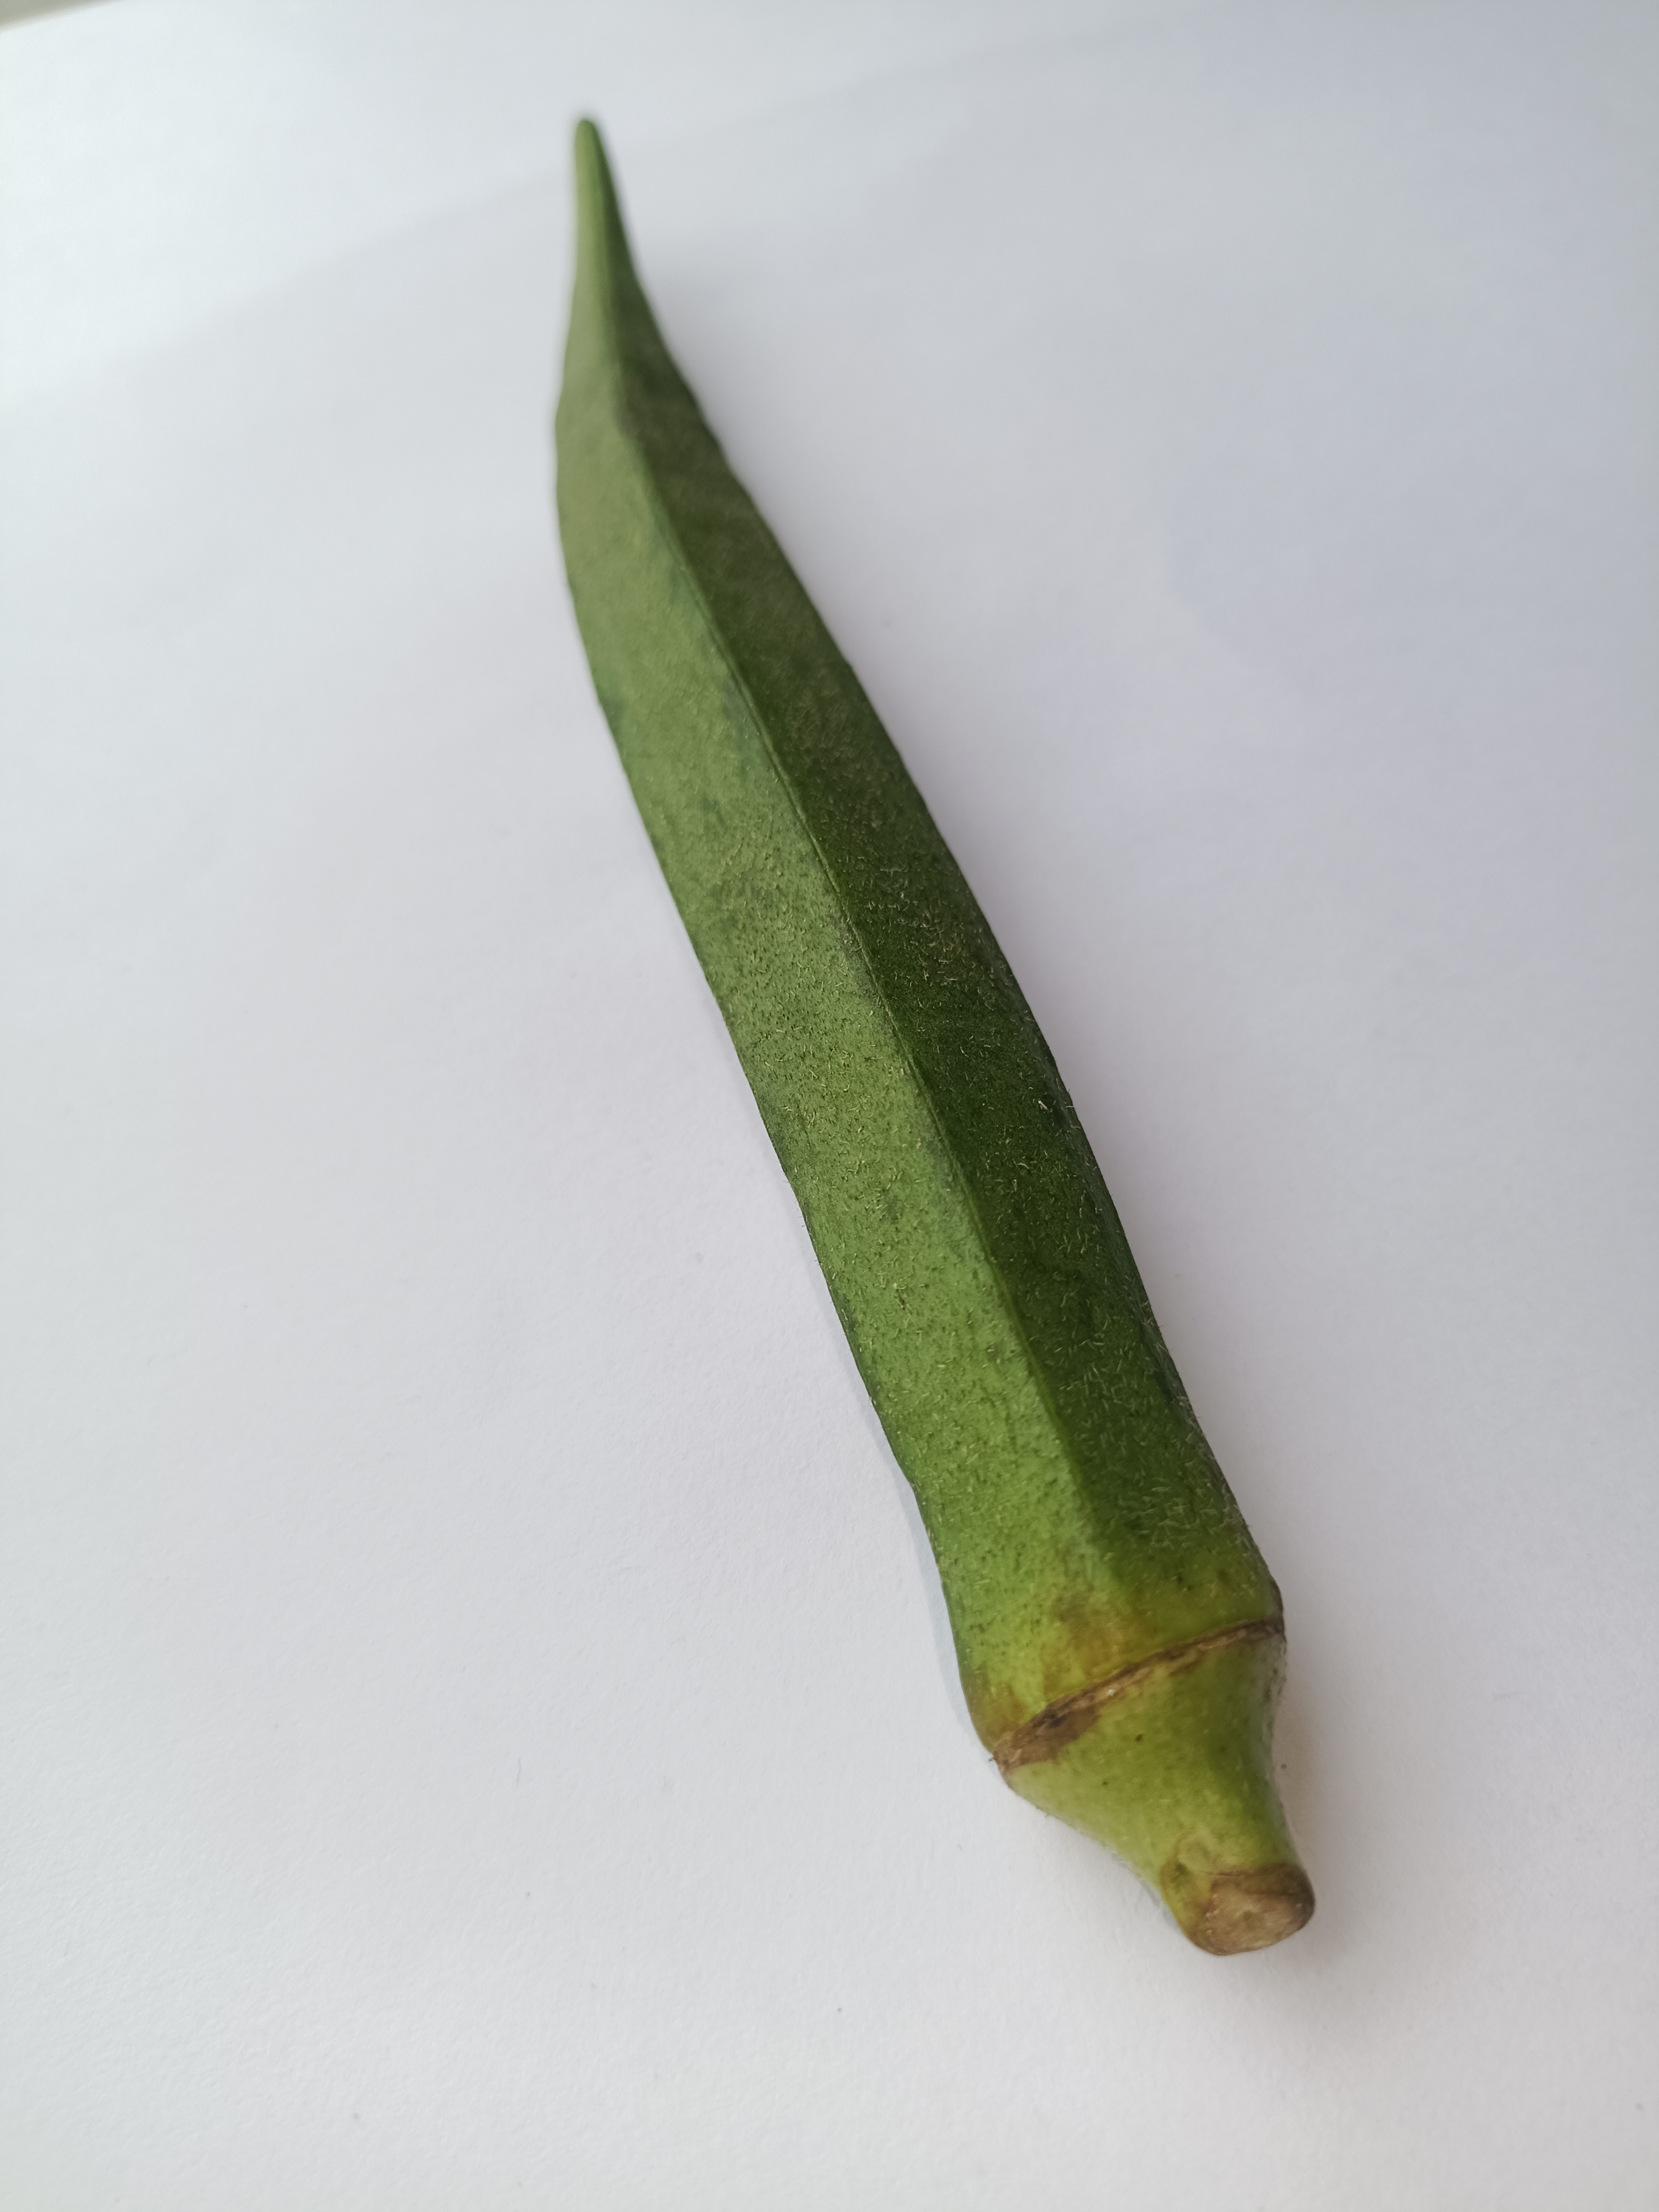
Label: Abelmoschus esculentus